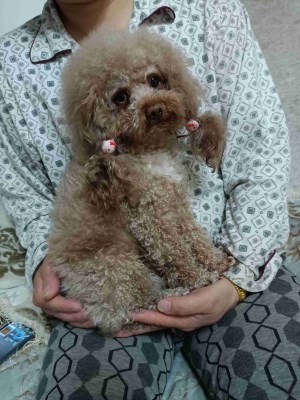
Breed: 7449-n000128-teddy